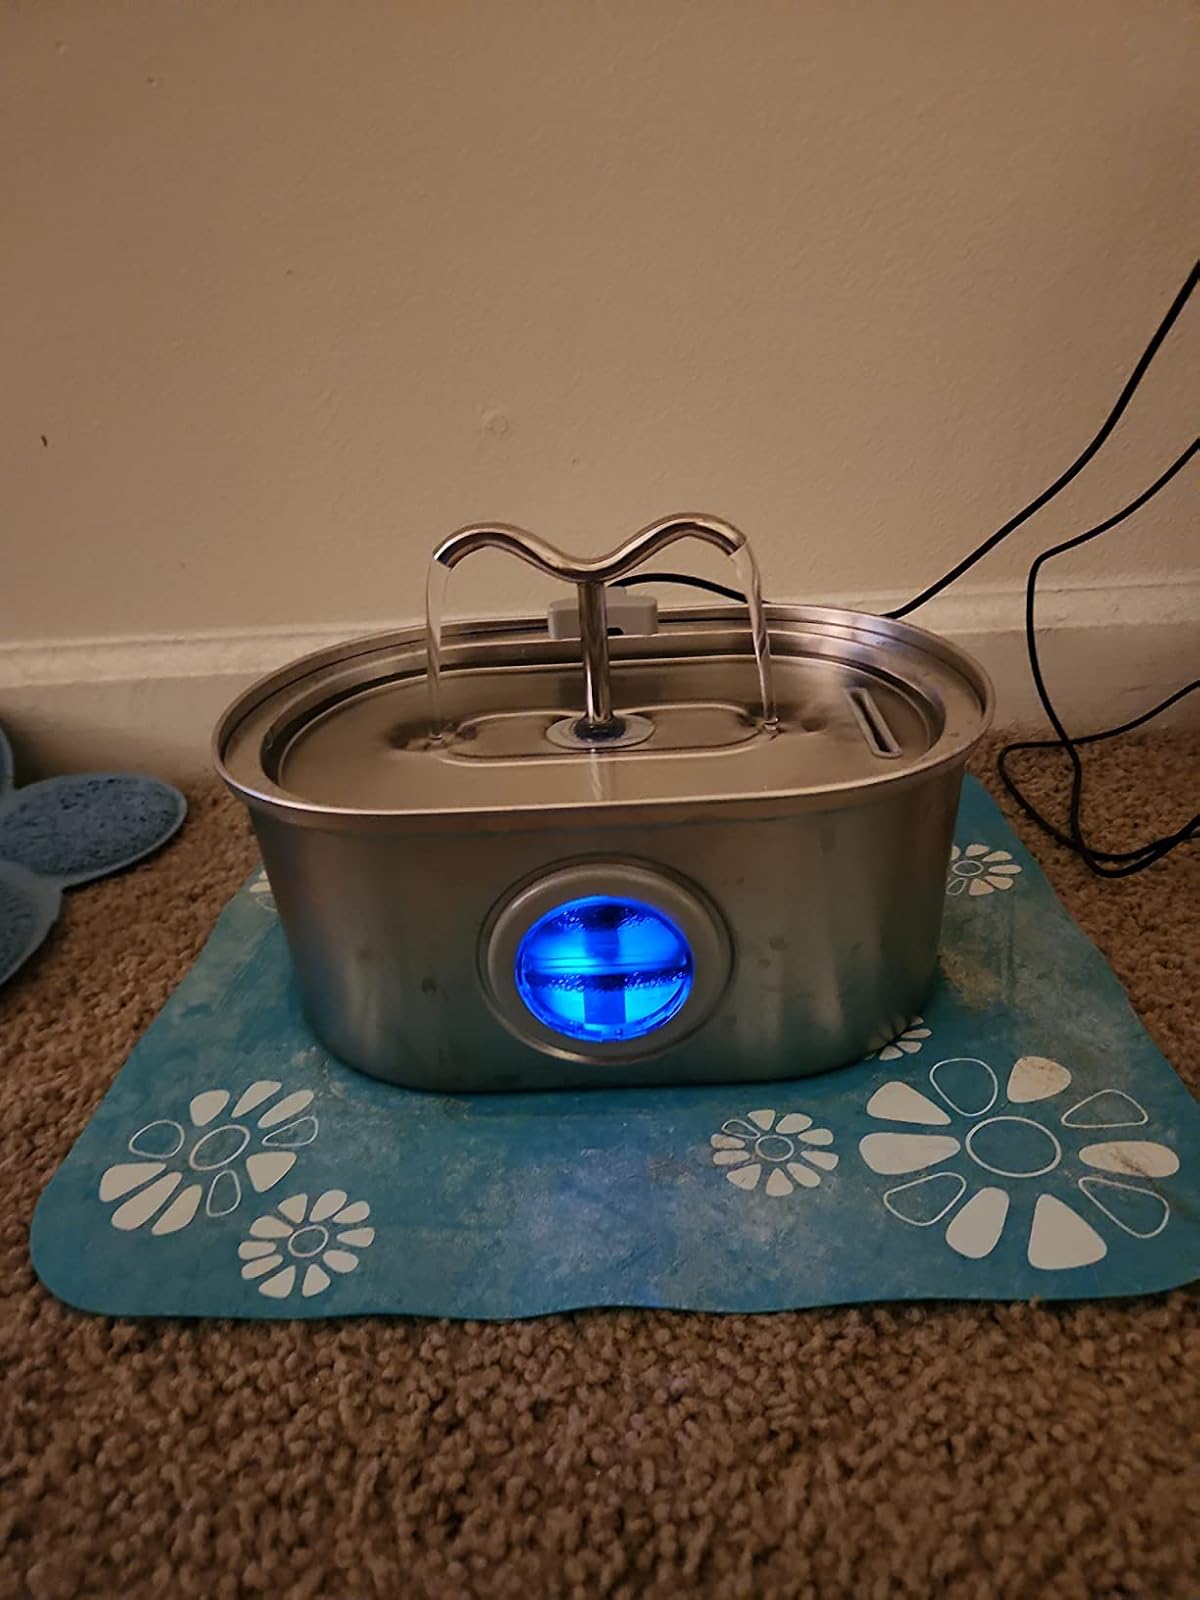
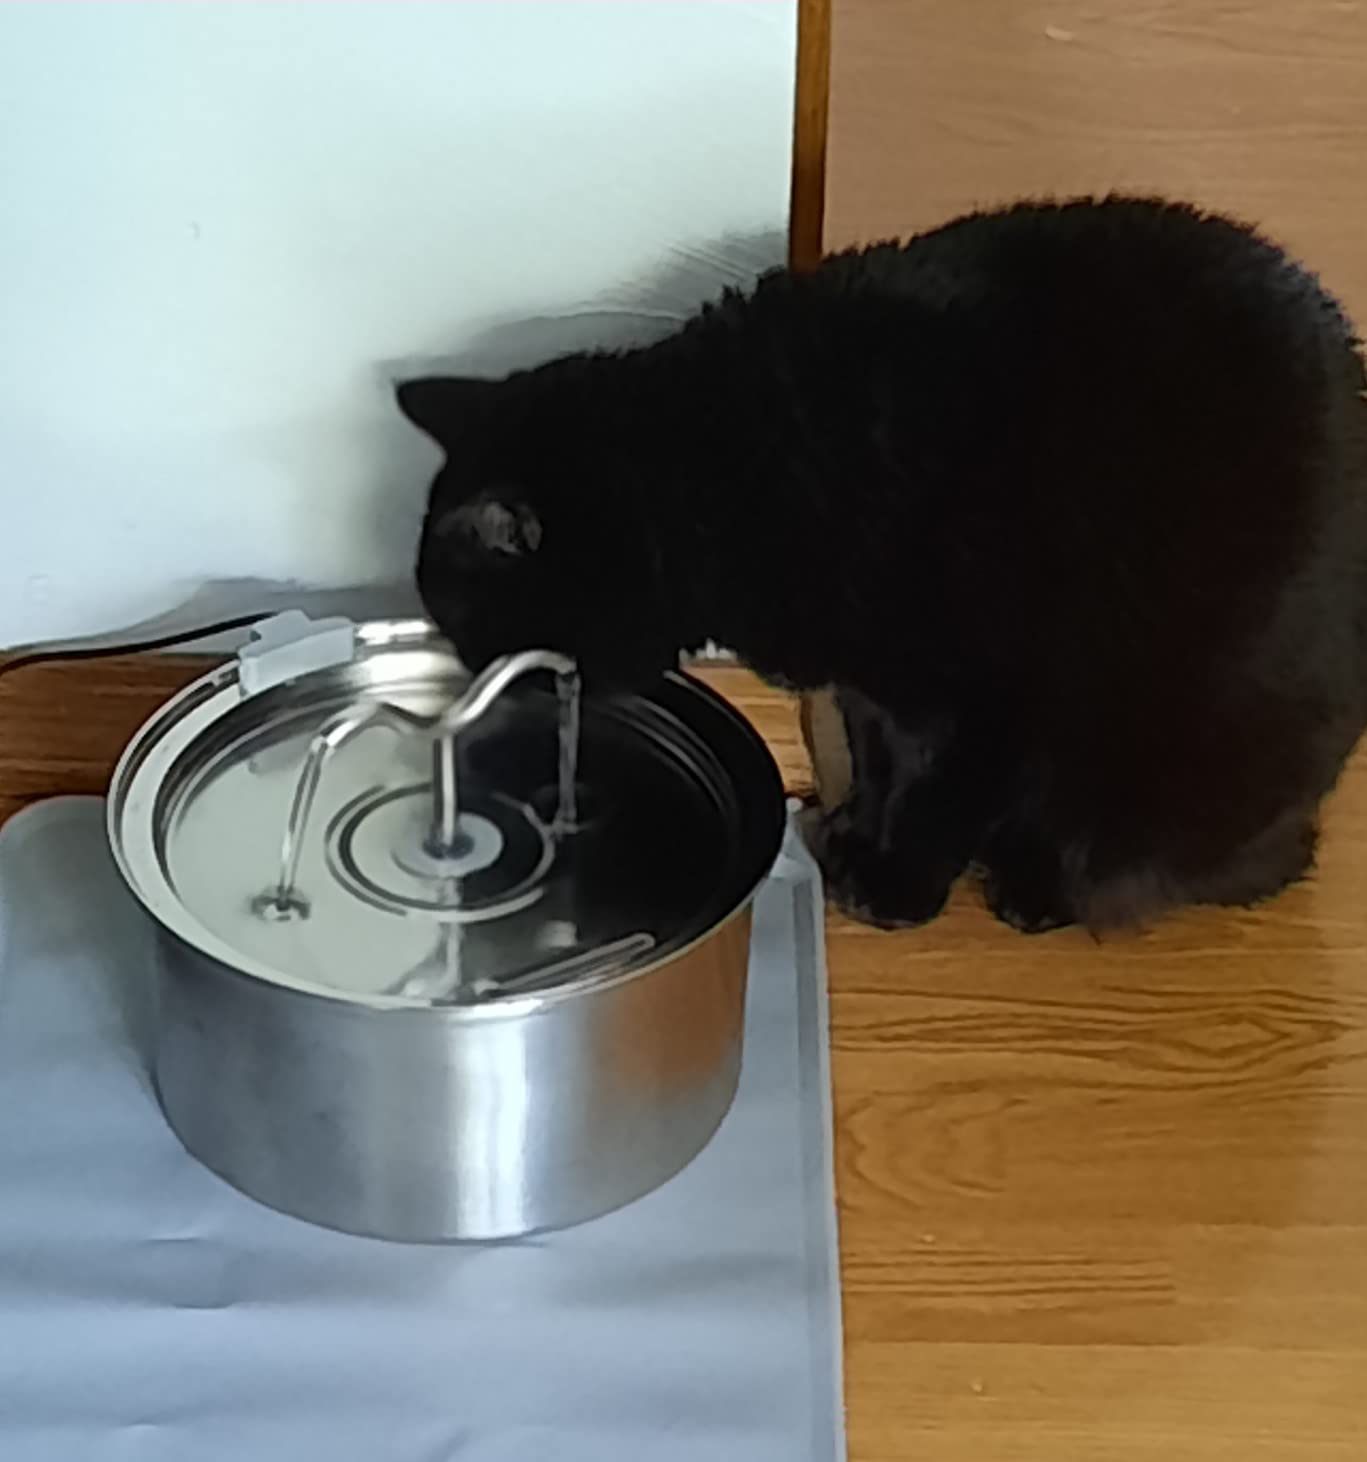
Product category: items_bowl
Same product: no